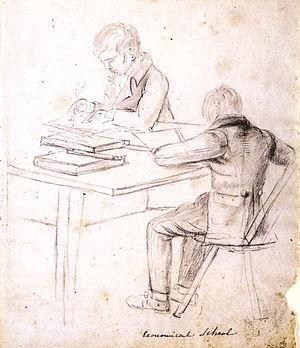
Anne Marguerite, baronne Hyde de Neuville, née Anne Marguerite Joséphine Henriette Rouillé de Marigny le 10 mai 1771 à Sancerre et morte le 14 septembre 1849 au château de l'Étang à Ménétréol-sous-Sancerre, est une dessinatrice et artiste-peintre française.